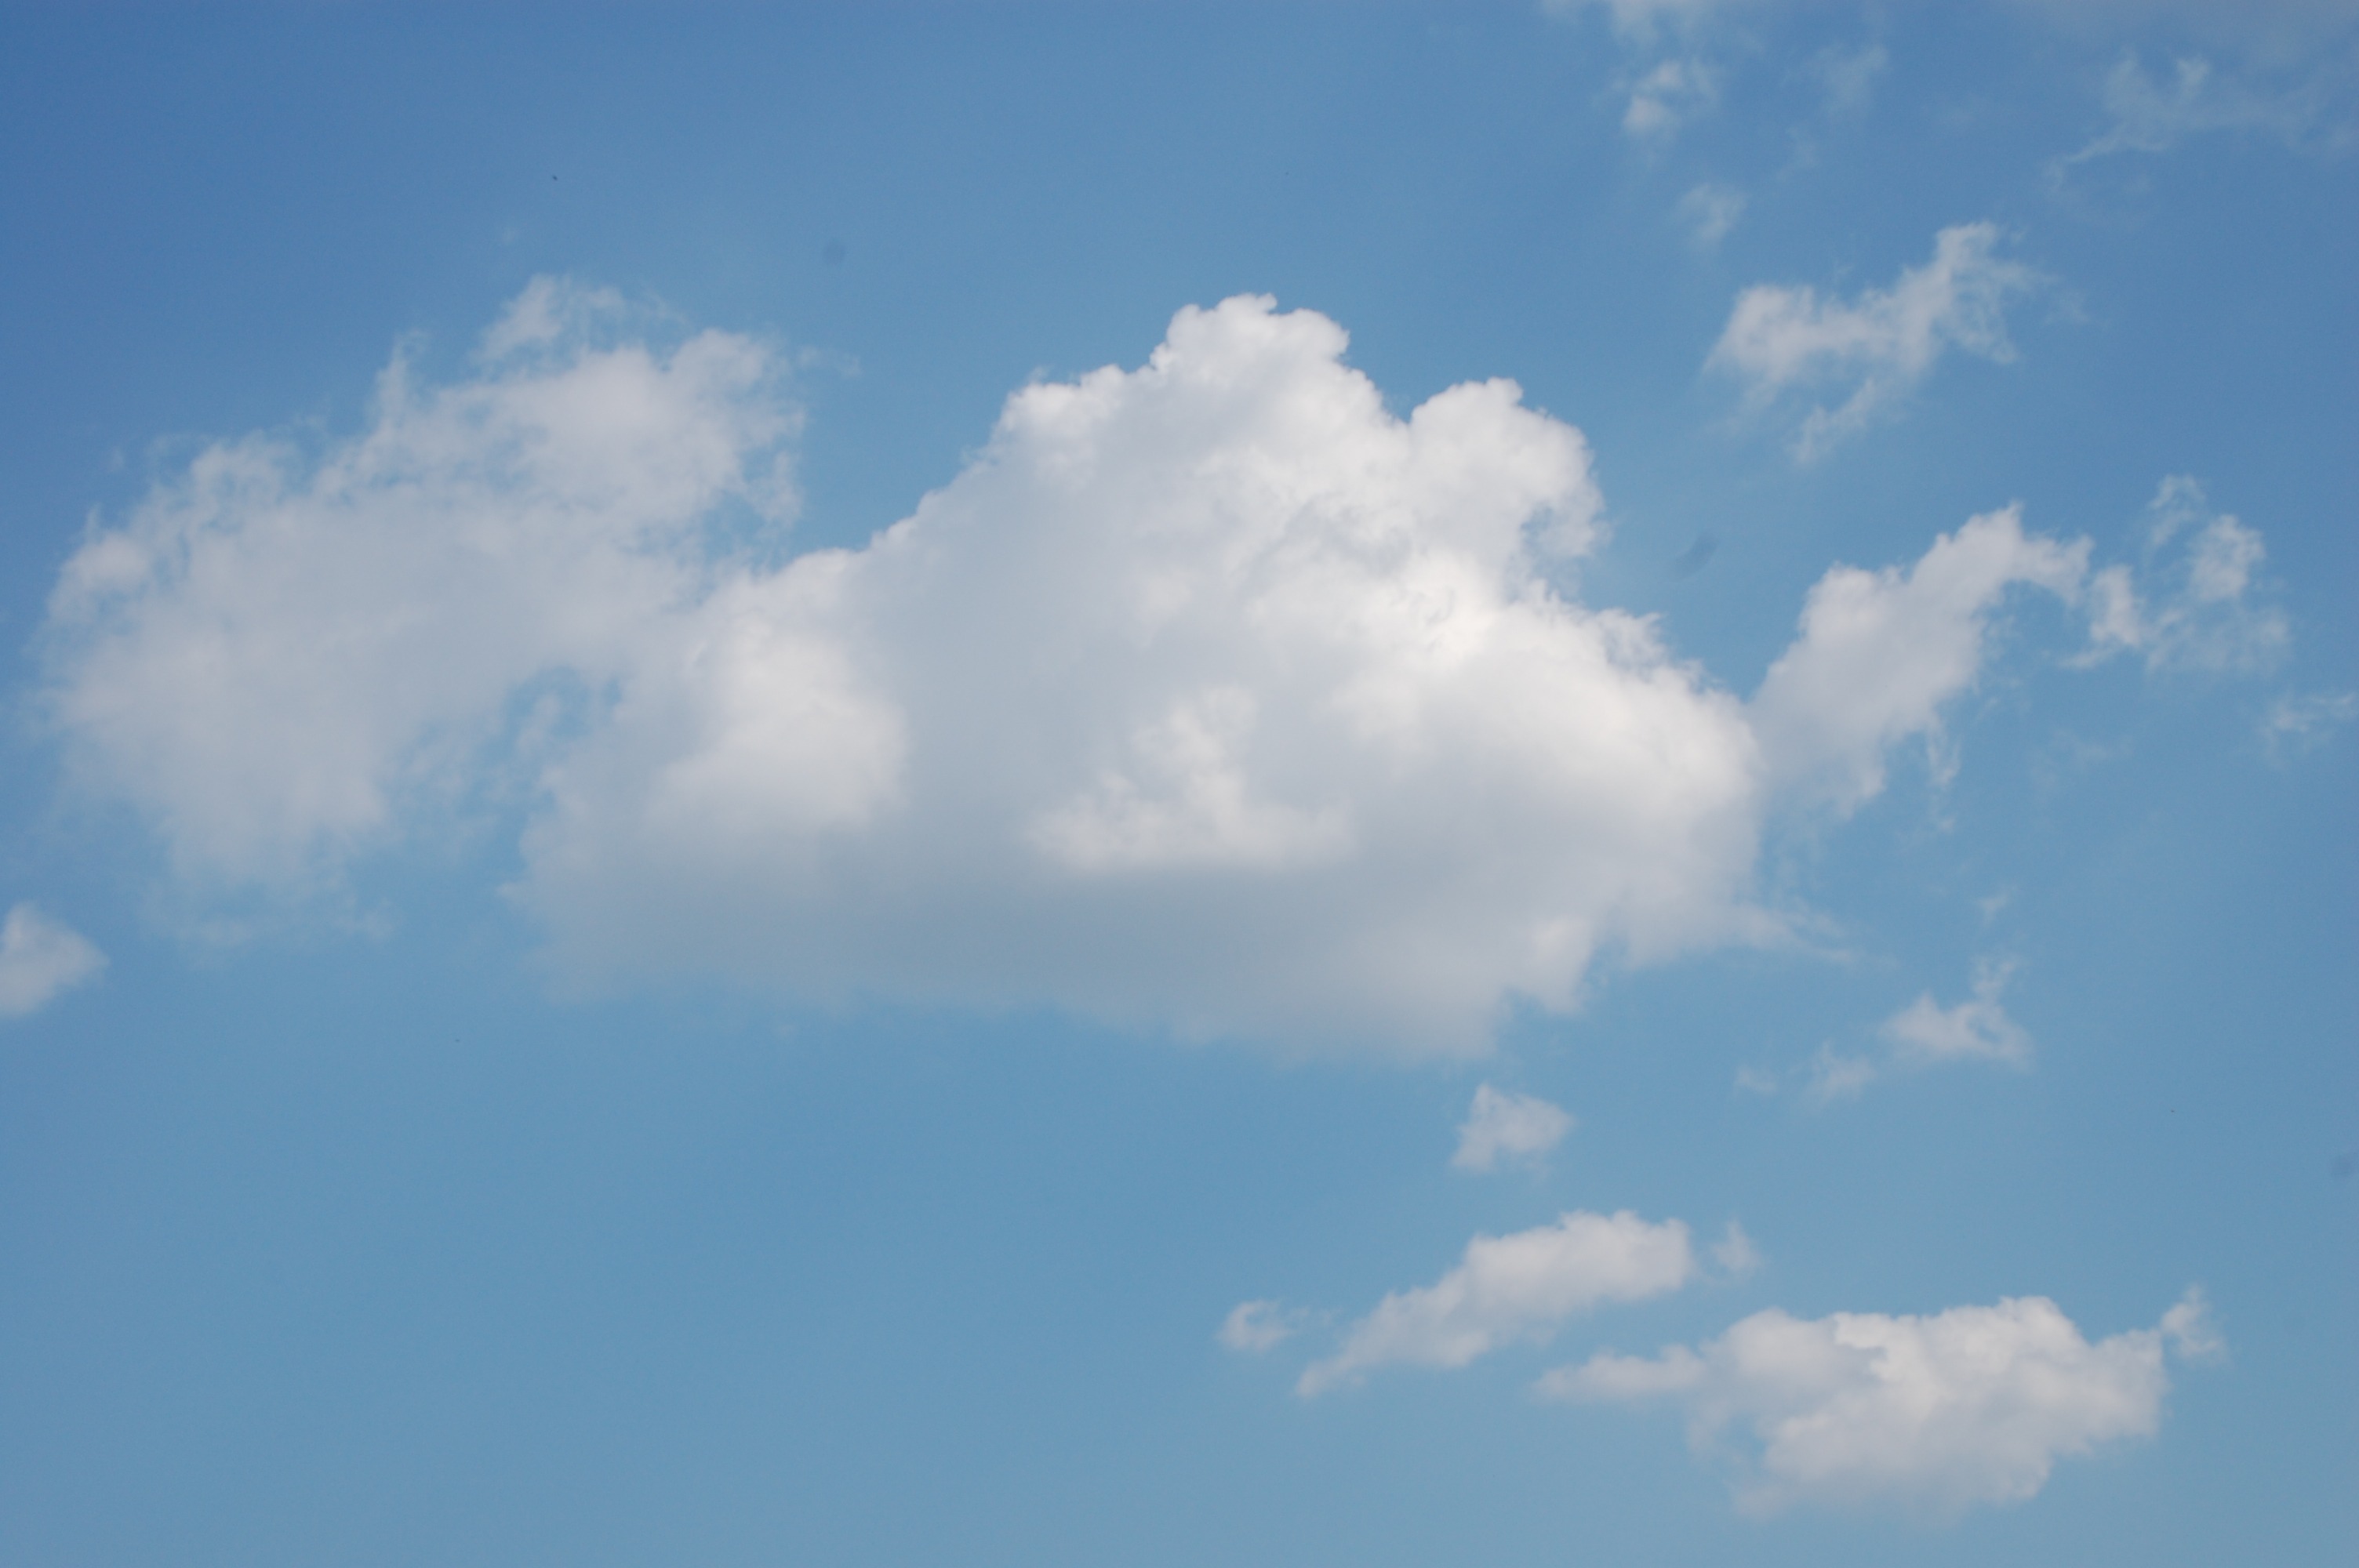
cloud, sky, sunlight, atmosphere, daytime, cumulus, meteorological phenomenon, atmosphere of earth